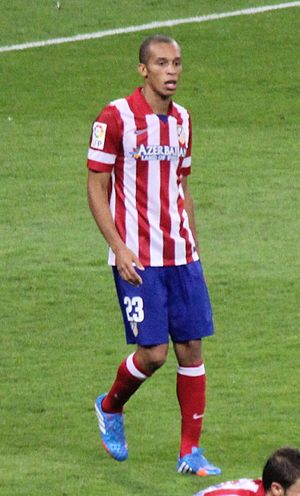
Miranda (fodboldspiller)
Miranda er en brasiliansk fodboldspiller. Han spiller for Inter Milan i Serie A, som forsvarsspiller. Tidligere har han repræsenteret blandt andet São Paulo FC i hjemlandt, FC Sochaux i Frankrig og spanske Atlético Madrid.